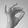
ASL letter: F